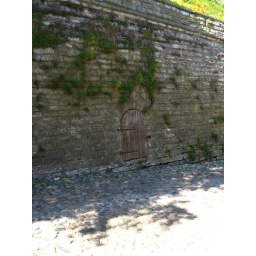
Mysterious door in the wall